Simonas Morkūnas

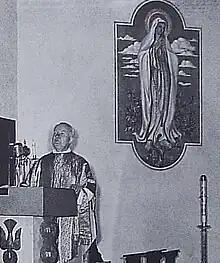
Msgr. Simon Morkunas, here shown preaching in St. Casimir's Church, Sioux City, Iowa ci. 1965.

Msgr. Morkunas is allegedly noted for his humanitarian and charity work in Lithuania, and for his contributions to easing the plights of displaced and oppressed people, both in Europe and in the United States. The people he aided during his early career included the poor, sick, and aged in Lithuania, where he was president of the Society of St. Vincent de Paul. During his tenure there, he established a nursing home and hospital, and provided education and care for hundreds of poor children in Kaunas. During the Nazi holocaust he sheltered Lithuanian Jews. After escaping the NKVD during the Soviet occupation in 1944, he ministered to the displaced Lithuanian community in Austria and Germany before emigrating to the United States in 1949. Morkunas remained a vocal anti-communist his entire adult life. He served as pastor and administrator of St. Casimir’s Church in Sioux City, Iowa for 39 years, retiring in 1990. At St. Casimir’s, he sponsored many Lithuanian immigrant families, while extensively adding to the spiritual, artistic, educational, and material well-being of the parish and greater community. He also maintained cordial relations with the Jewish community in Sioux City, many of whom had roots in Lithuania. It was at Fr. Morkunas’ invitation that the noted artist Adolfas Valeška decorated the sanctuary of St. Casimir's with original paintings, woodwork, and stained glass. In 1988, Pope John Paul II named Morkunas an Honorary Prelate of His Holiness, with the title of Monsignor. In 1991, he was awarded an honorary Doctor of Divinity by Morningside College in Sioux City, which recognized his “monumental services to Christianity and humanity as a Roman Catholic clergyman. His steady commitment to education, in his home country, Lithuania, and his adopted country, the United States of America, adds special luster to his career.”